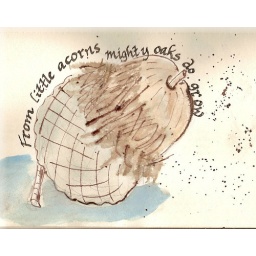
Watercolor/pen and ink. Found these unique acorns on the ground that had little furry wreathes around them.